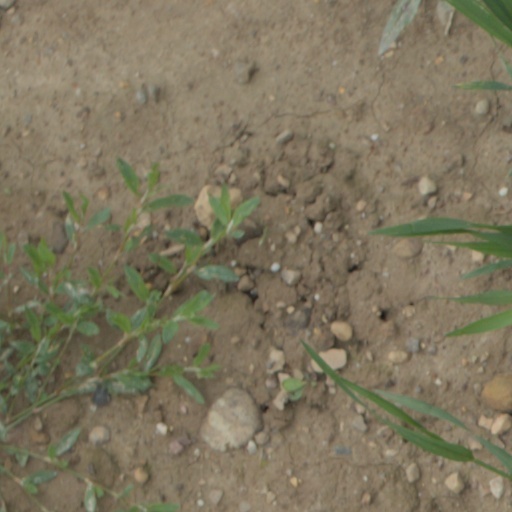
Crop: wheat